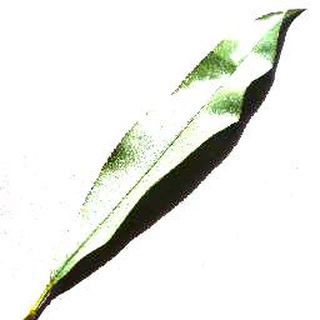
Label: healthy_peach